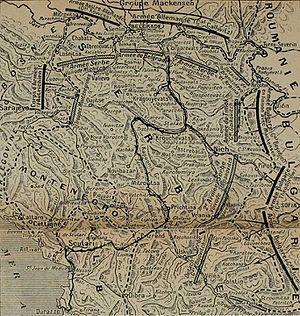
L'offensive austro-germano-bulgare contre la Serbie
La campagne de Serbie de 1915 est une suite d'opérations militaires coordonnées menées durant l'automne de la deuxième année de la Première Guerre mondiale par des unités germano-austro-hongroises d'une part et bulgares d'autre part, en vue de conquérir, lors d'une rapide guerre de mouvements, la Serbie alors en guerre contre les puissances centrales. Rendue possible par l'intervention bulgare aux côtés des puissances centrales, cette campagne est préparée avec soin par les planificateurs militaires austro-hongrois. Son exécution est confiée à des unités allemandes et austro-hongroises depuis le Front du Danube, appuyées par les troupes bulgares, déployées le long de la frontière serbo-bulgare. Brillamment exécutées, les opérations aboutissent à une rapide jonction des troupes coalisées, les austro-allemands venant du Nord et les Bulgares venant du Sud-Est. Cette jonction oblige les armées serbes à fuir à travers les montagnes d'Albanie dans des conditions particulièrement difficiles.